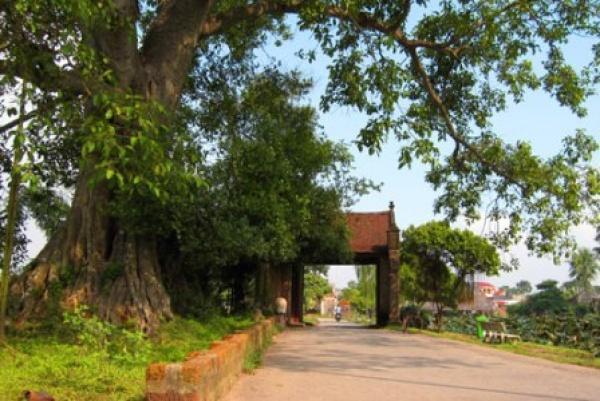
có một người đang chạy xe máy ở trên đường